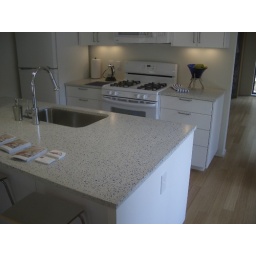
Concrete terrazzo kitchen countertops in dove (white) with blue glass